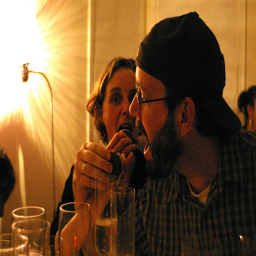
A man and woman are giving each other ice cream.
a man and a woman feeding each other a piece of food at a dining table.
two people eating food at a table
two people sitting next to each other while eating some food
A man taking a bite of some food next to a woman.